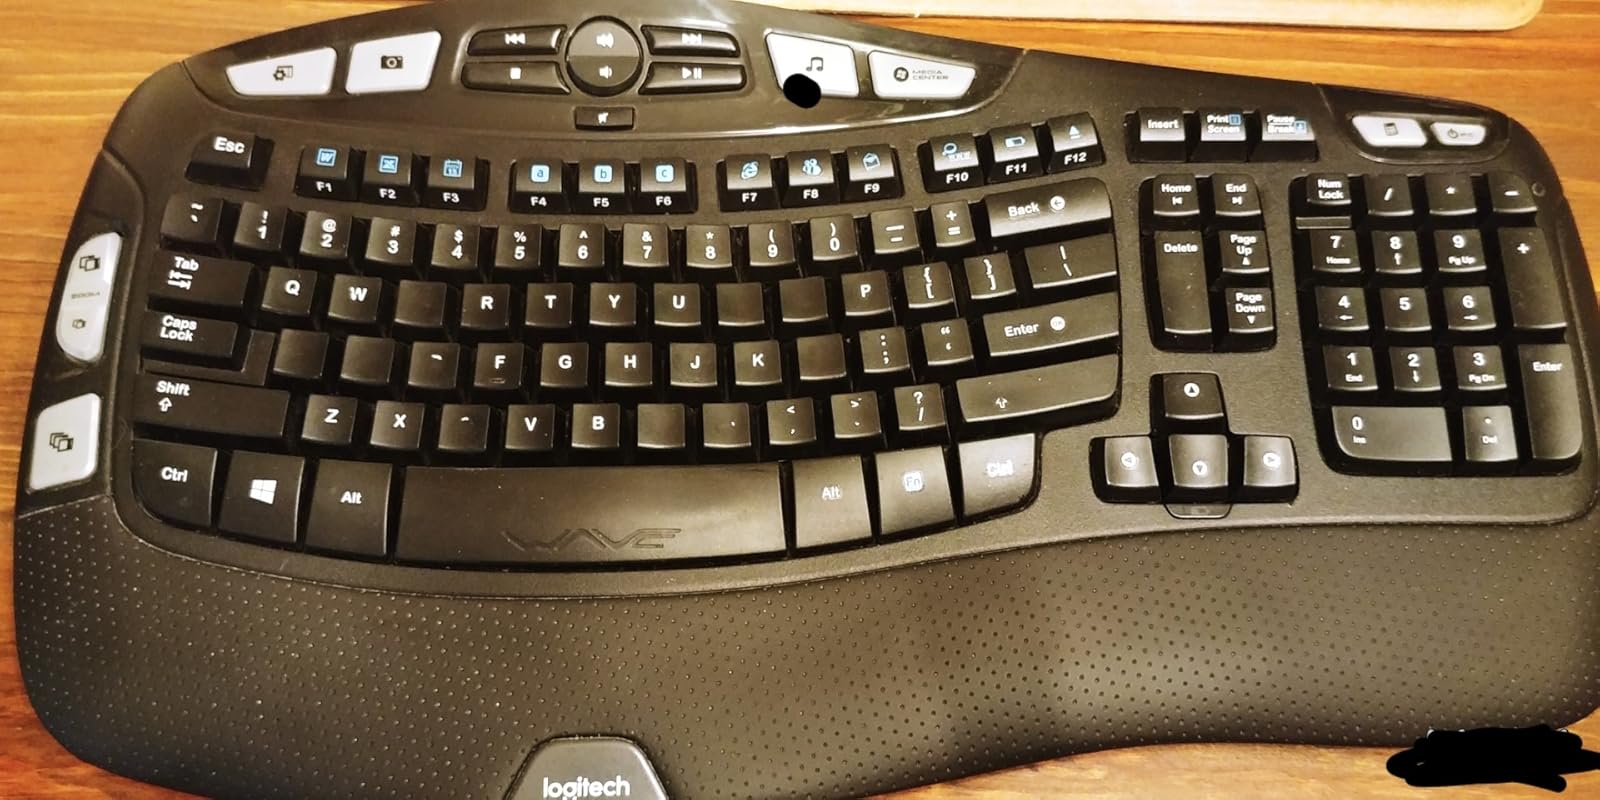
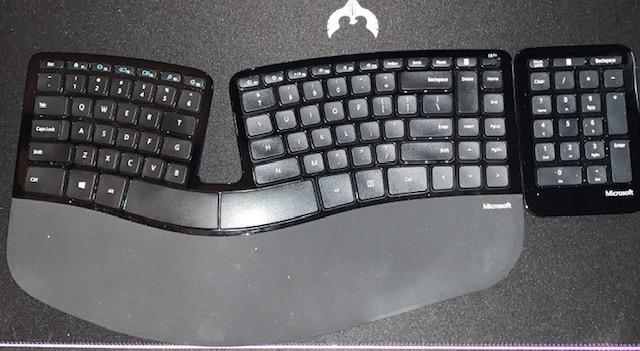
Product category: keyboard
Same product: no